Cyril Ring

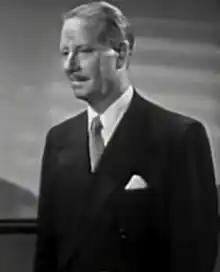
Ring in "Hollywood and Vine" (1945)

Cyril Ring (December 5, 1892July 17, 1967) was an American actor. By the time of his final performance in 1951, he had appeared in more than 350 films, nearly all of them in small and/or uncredited bit parts.